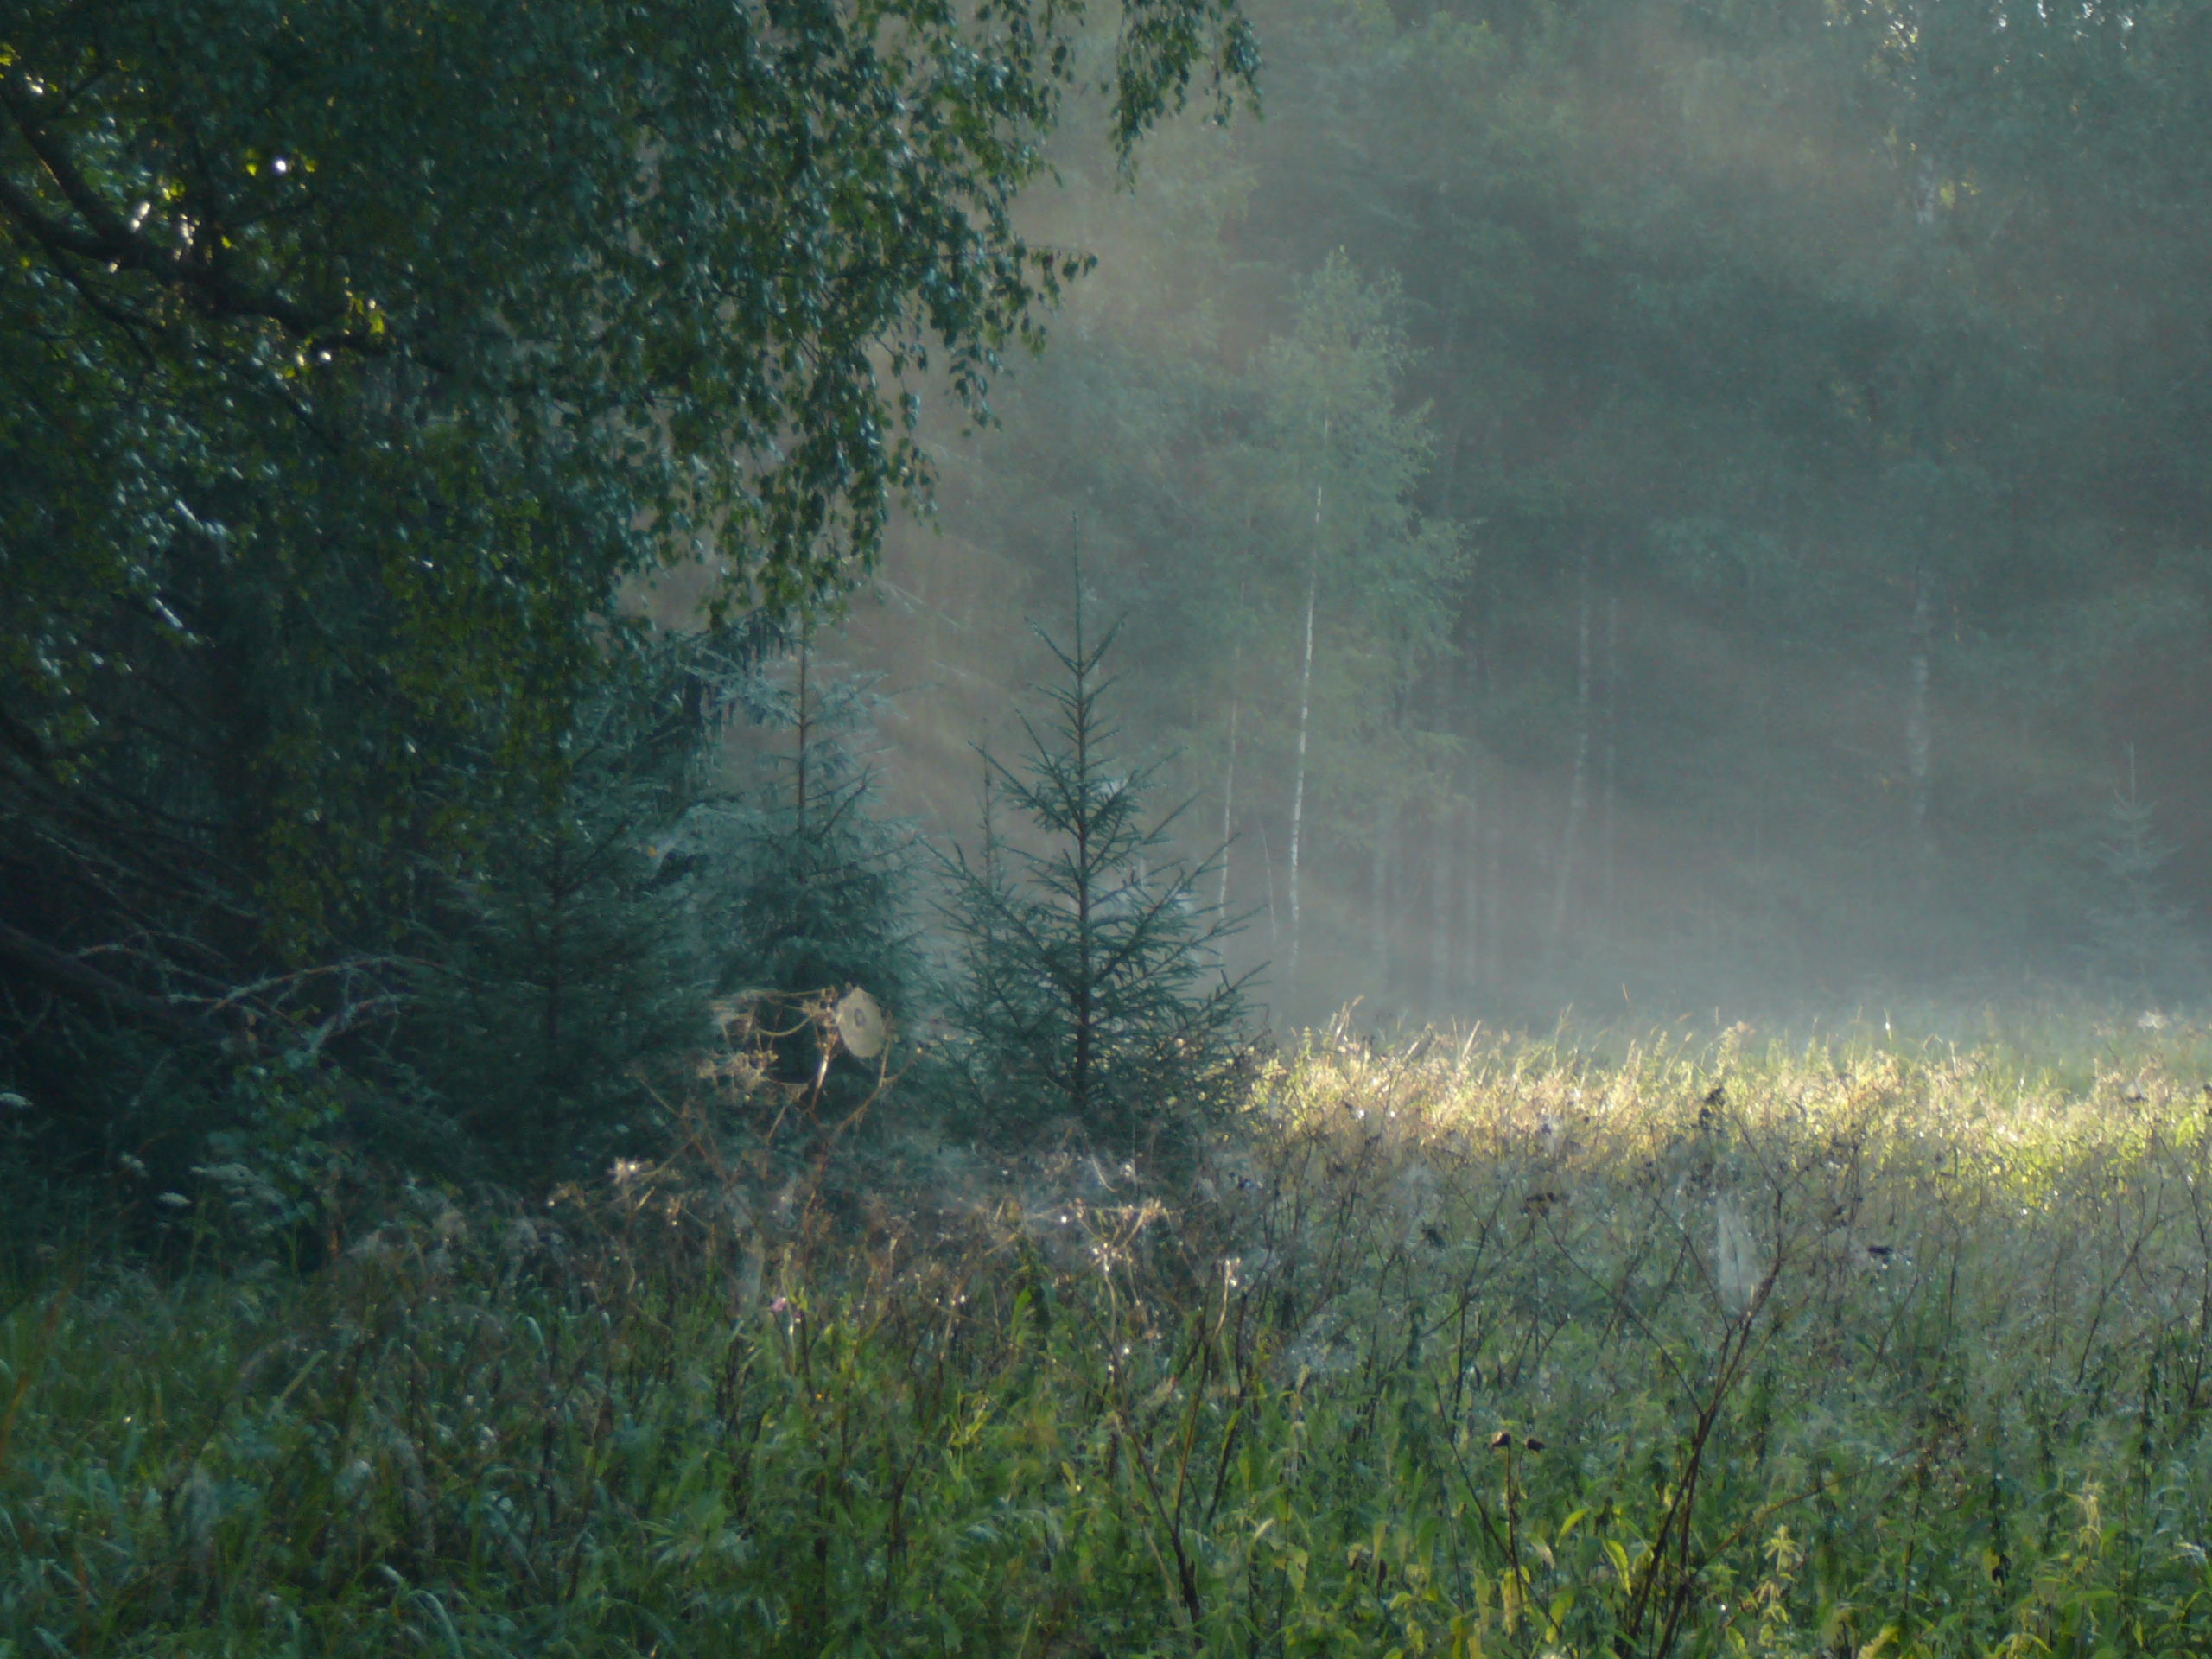
images, plant, plant community, natural landscape, wood, People in nature, grass, landscape, grassland, Tints and shades, meadow, tree, grass family, forest, prairie, mist, woodland, haze, herbaceous plant, wildlife, pasture, nature reserve, flowering plant, field, wildflower, temperate broadleaf and mixed forest, jungle, evening, Northern hardwood forest, winter, tropical and subtropical coniferous forests, bog, fog, wetland, shrubland, darkness, Forb, savanna, shrub, flower, steppe